Von Jagow

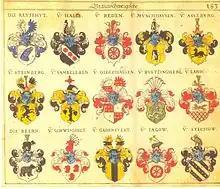
Jagow family coat of arms, among other noble families

The Jagow family is an old German noble family which originated from Altmark, Brandenburg. Members of the family held important political and military positions in the Kingdom of Prussia and later in the German Empire.